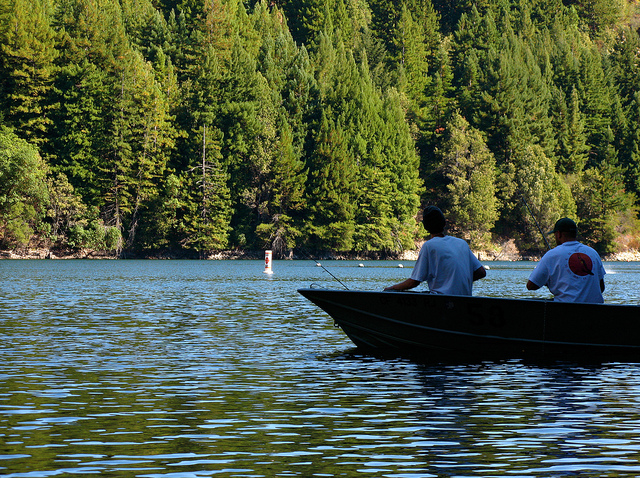
A couple of men sitting in a boat fishing.

There are two people in a boat on the water

Two men are in the water on a boat.

Two men sit in a boat on a body of water.